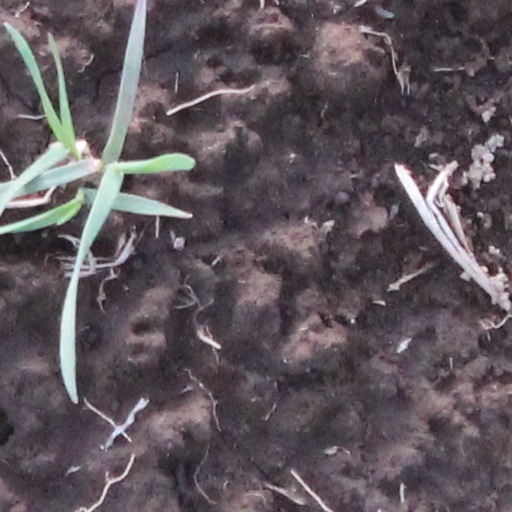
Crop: wheat